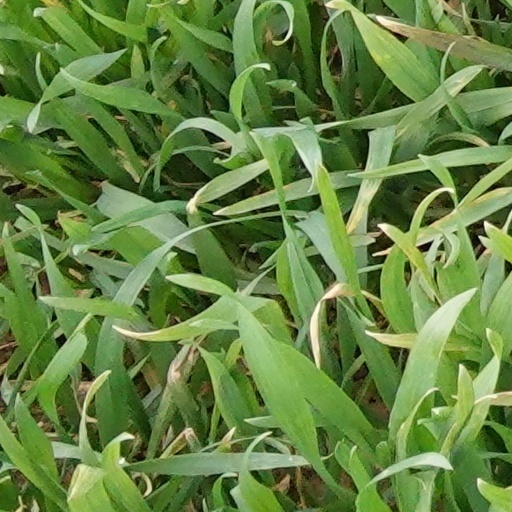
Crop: wheat